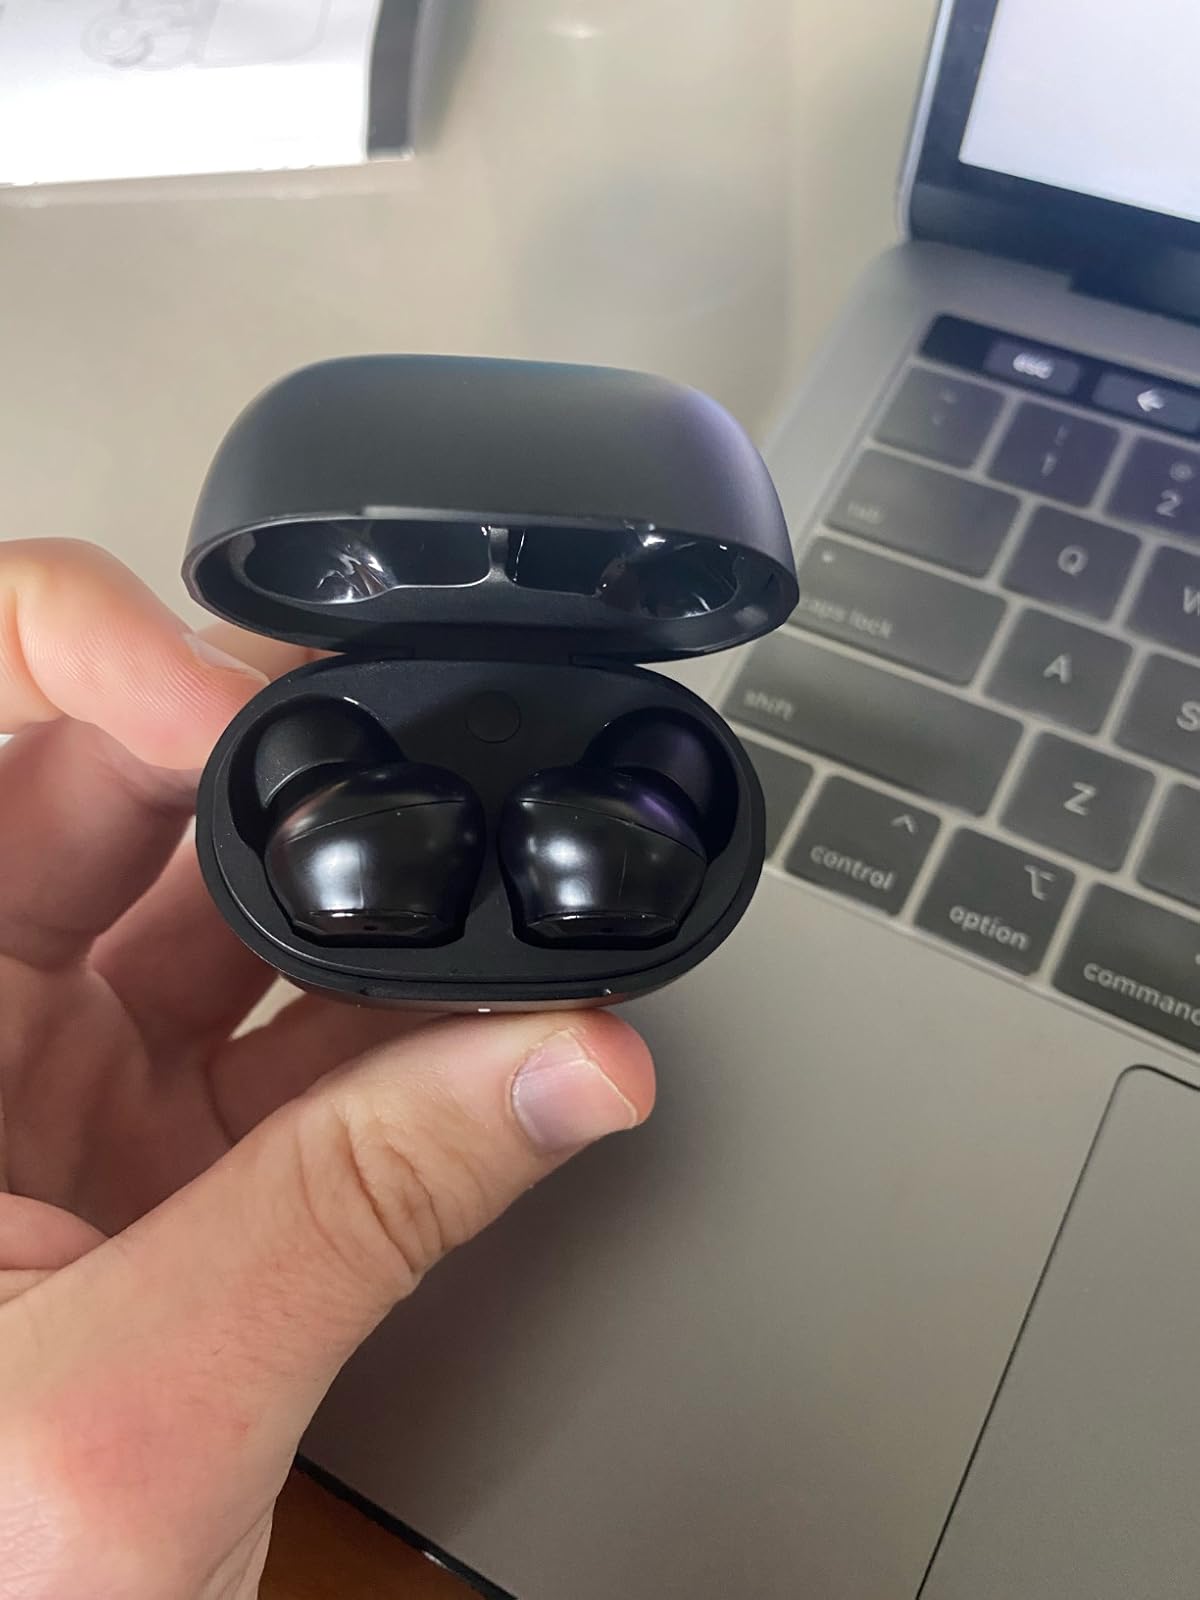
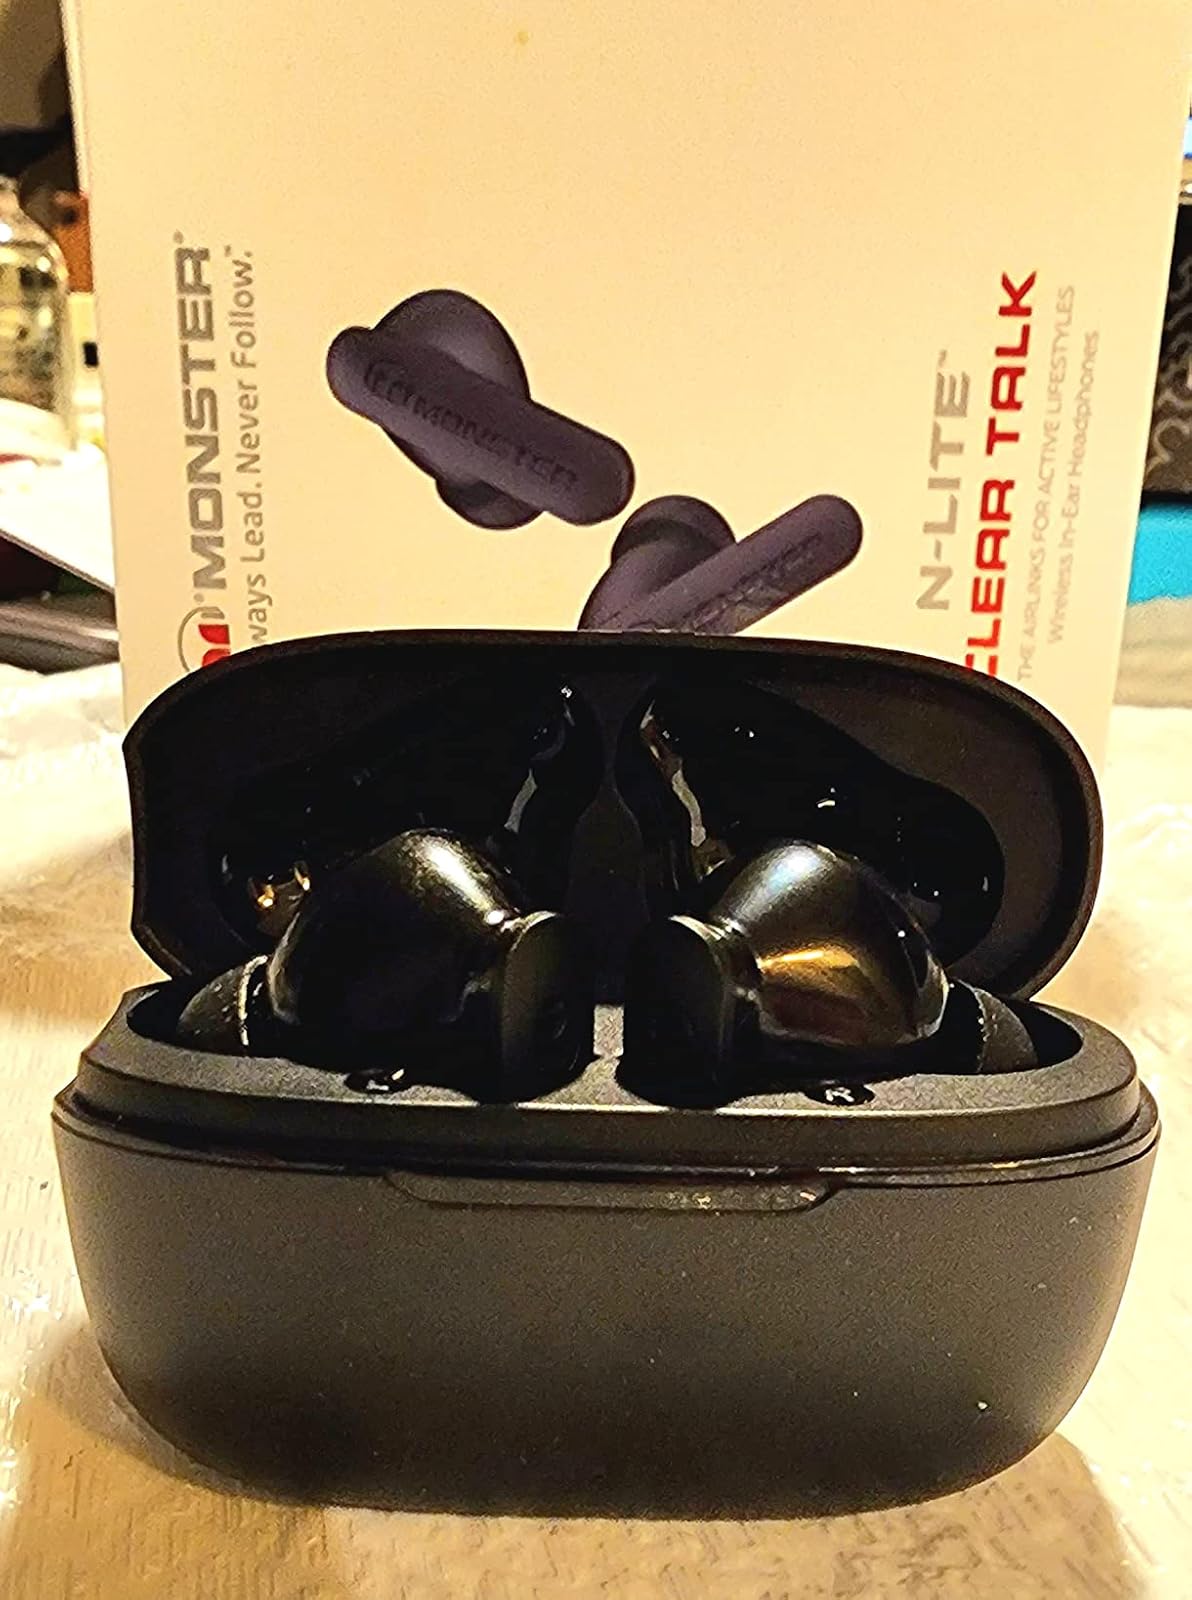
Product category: earbuds
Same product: no